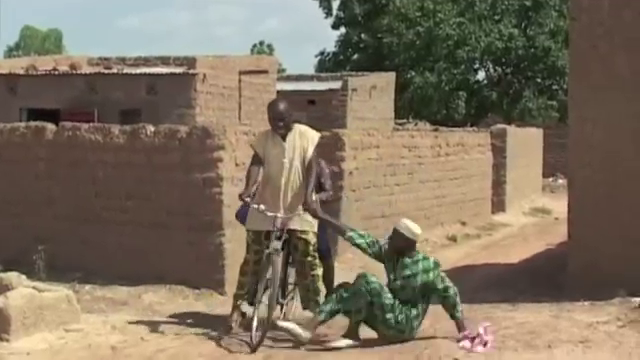
Waaw nataal bi boo xoolee dangay gis ne ñetti nit lañu ak ab "vélo". Kenn ki dafa toog ci suuf. Moom moo sol mbubb mu nëtëx. Boo xoole tamit dangay gis ne ay kër ñoo nekk ci seen wet. Dinga gis tamit ag garab gu naat ci seen ginnaaw.